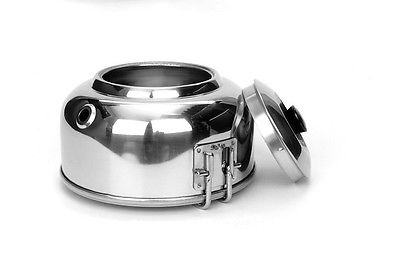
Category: kettle